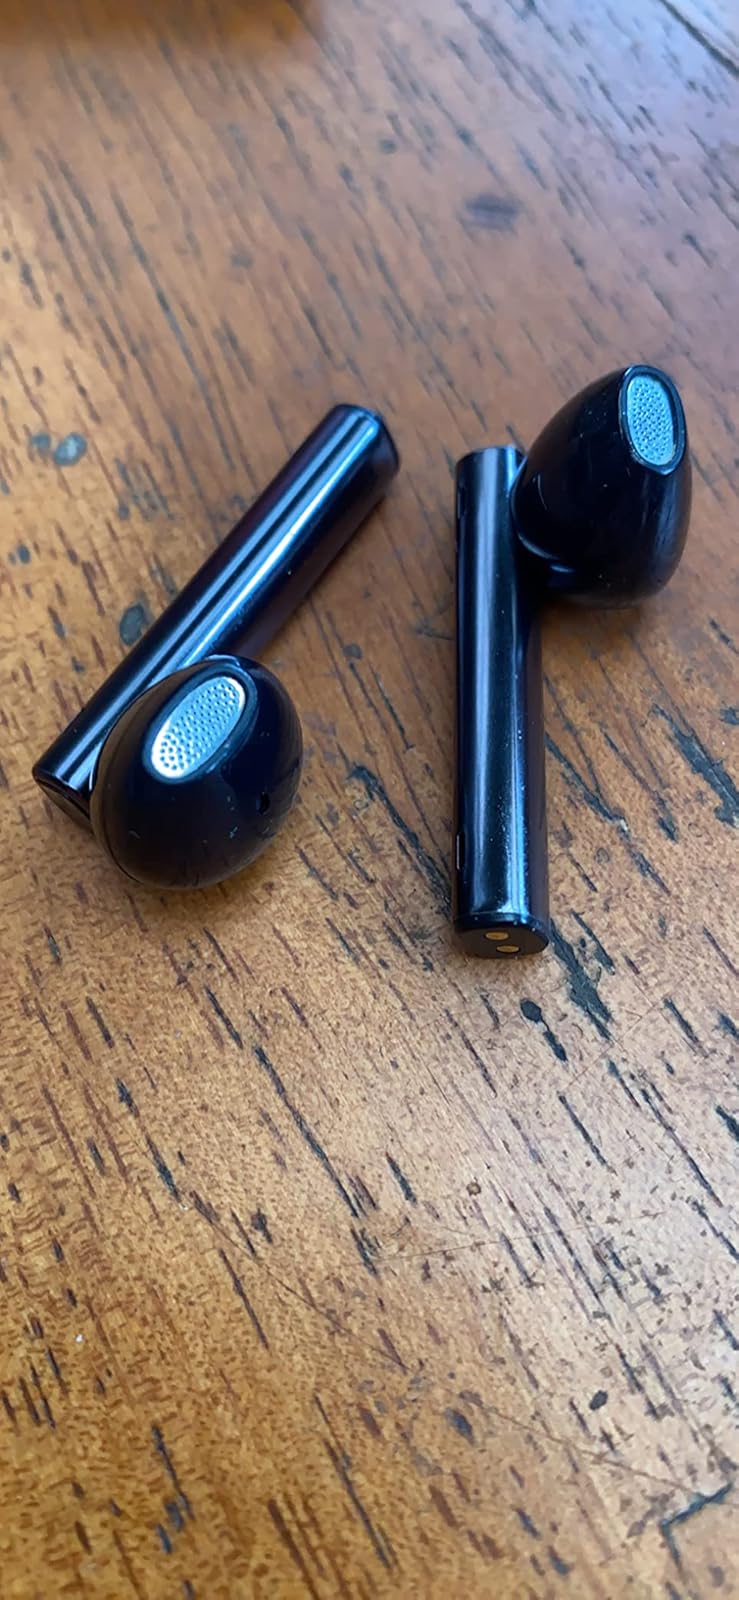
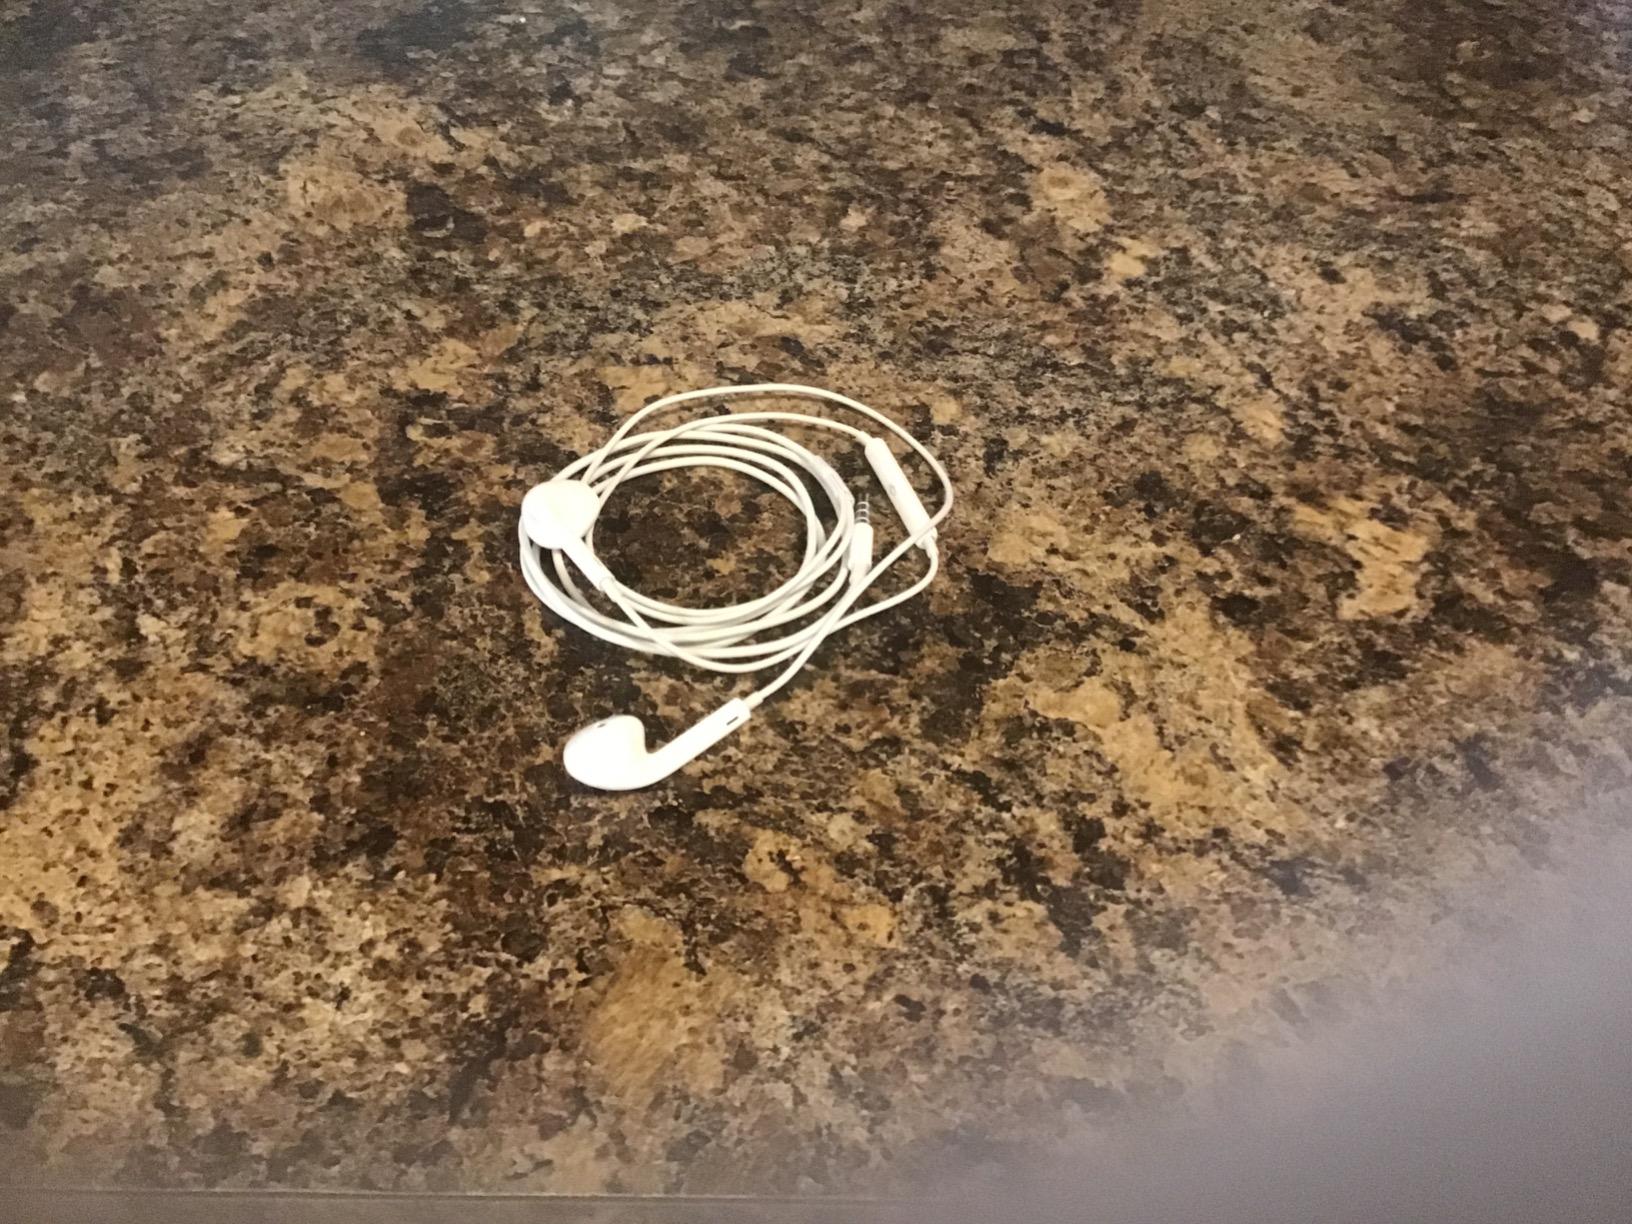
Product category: earbuds
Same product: no